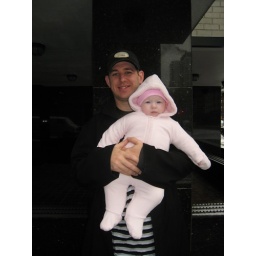
We wanted U 2 C snow against the black column - didn't work